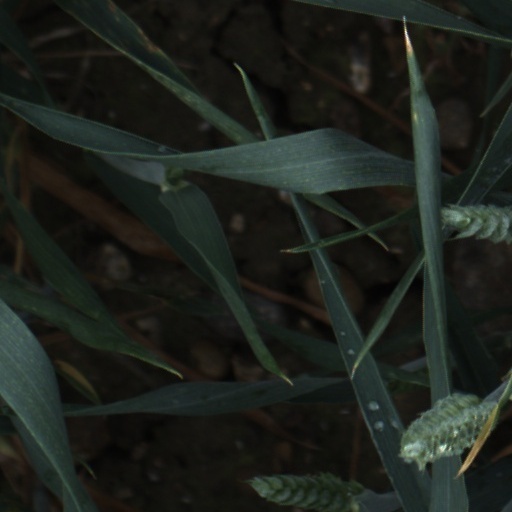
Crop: wheat